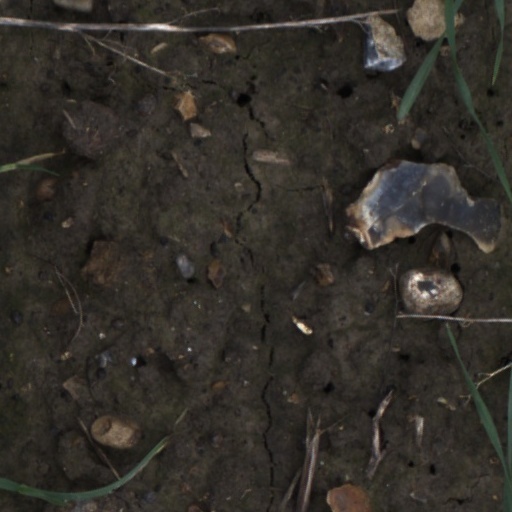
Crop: wheat